Question: Please indicate a possible affordance area of the basketball that can be used for throwing
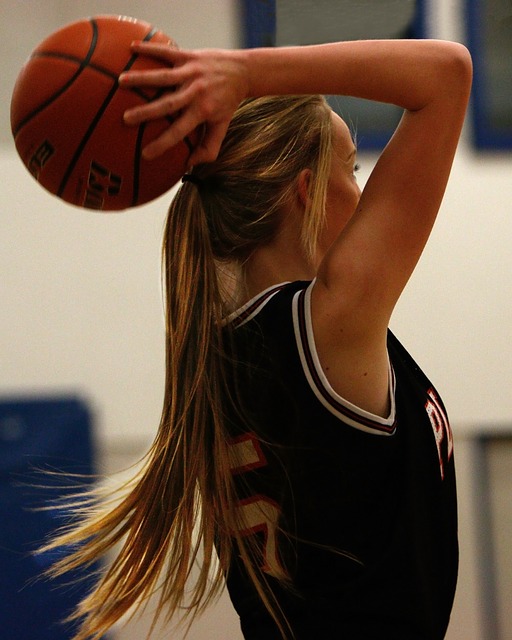
Answer: [9.5, 13.5, 219.5, 222.5]